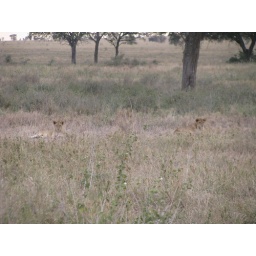
Two female lions in the distance